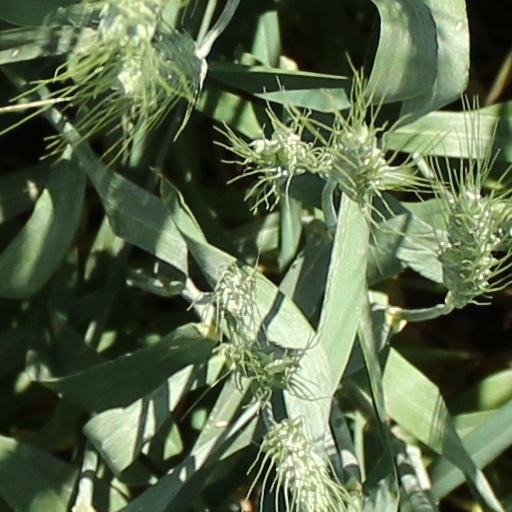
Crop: wheat